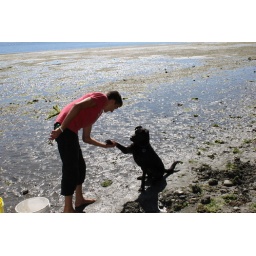
This was possibly the happiest dog in the world, with five boys to keep her going.